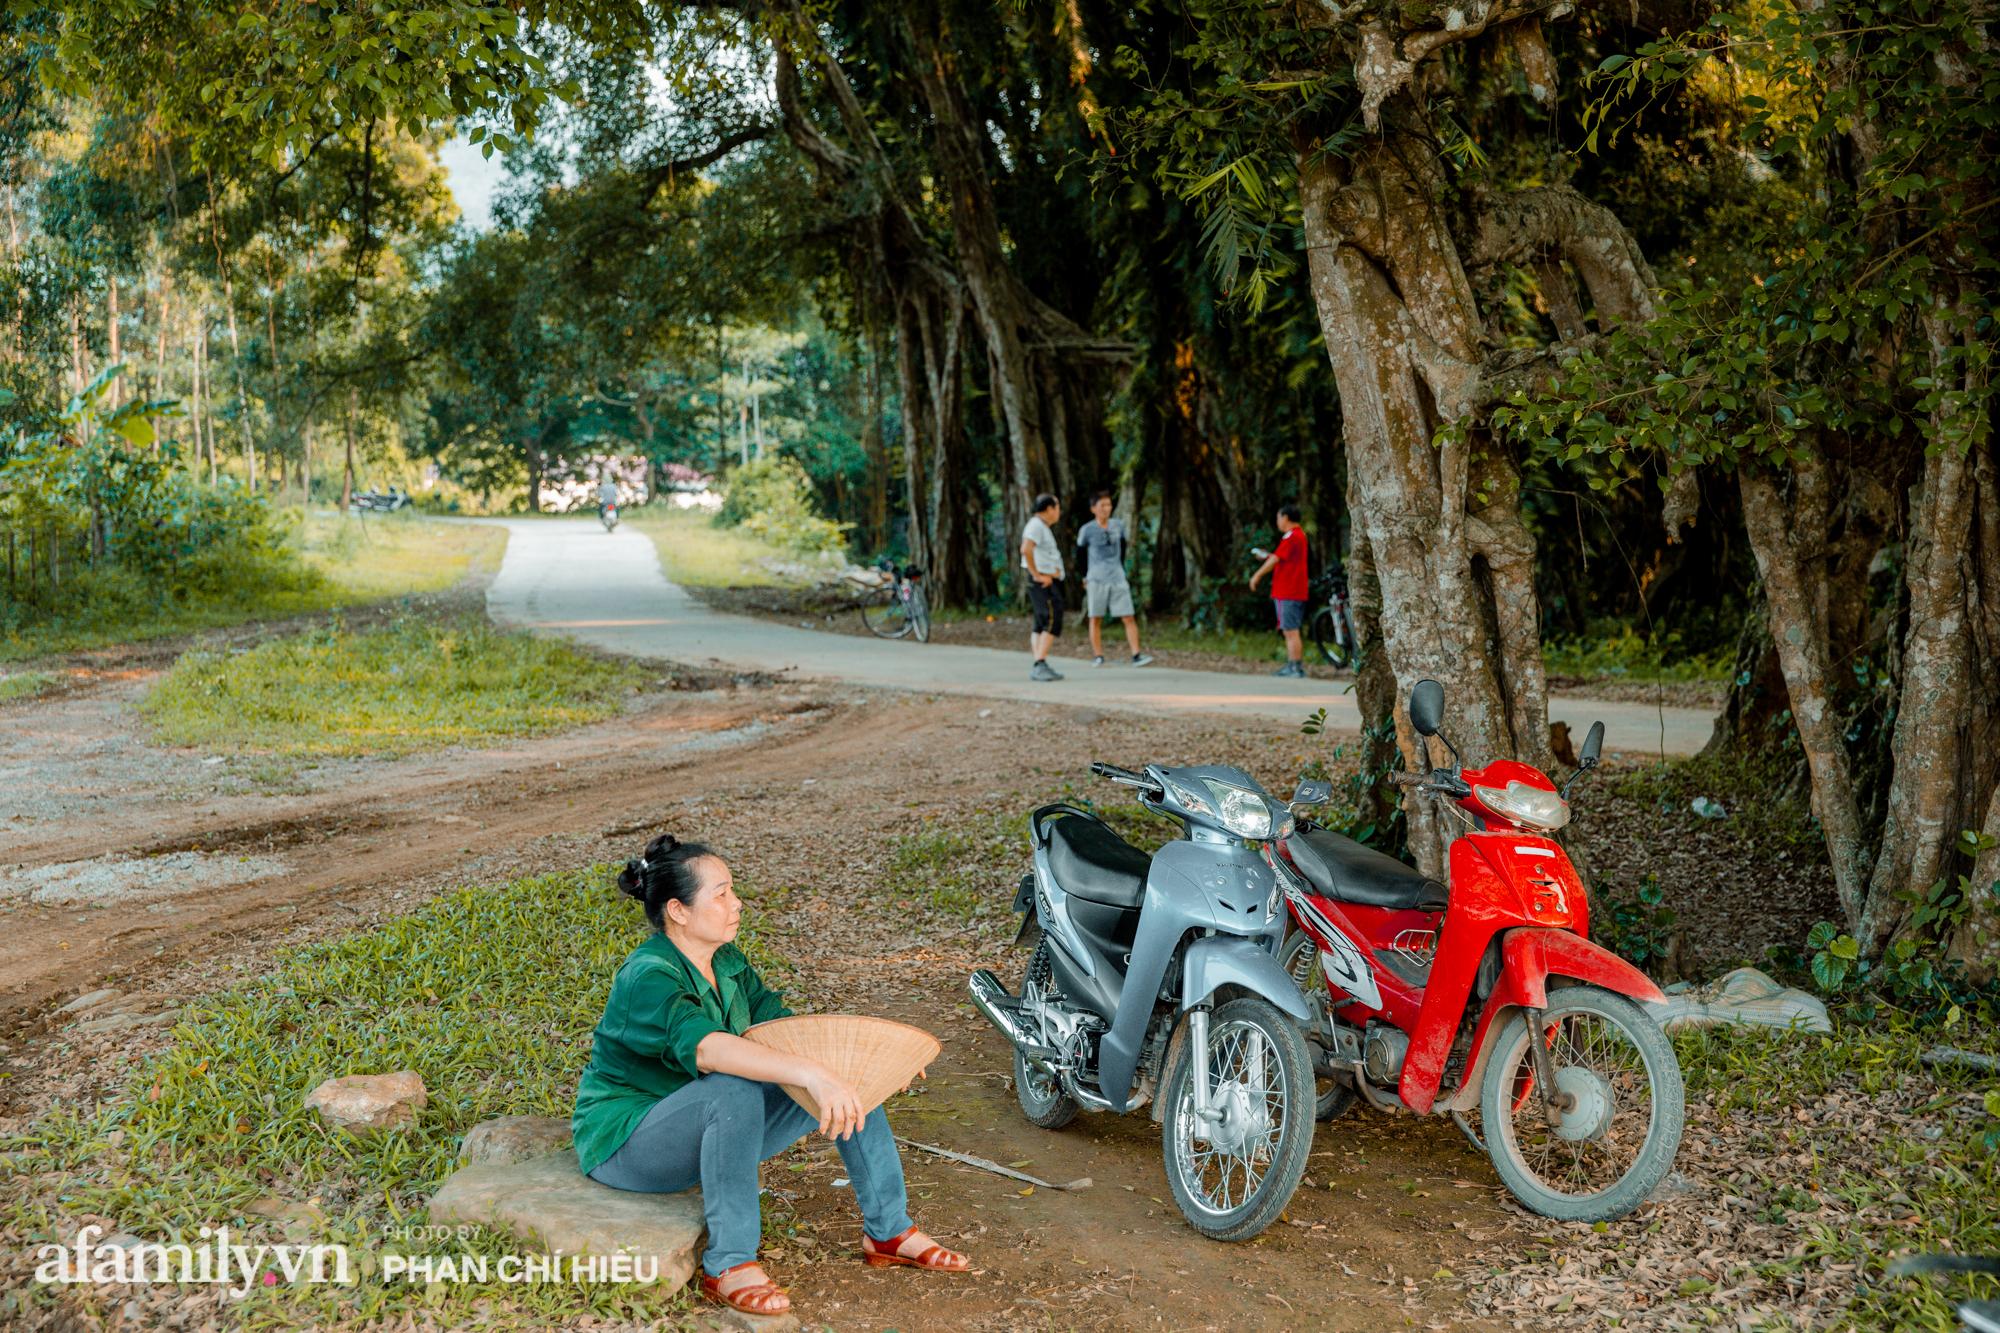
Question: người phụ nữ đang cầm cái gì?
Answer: cầm nón lá